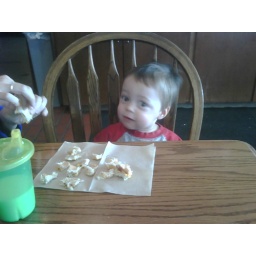
Robbie wants to be a big boy and it in a regular chair for the first time